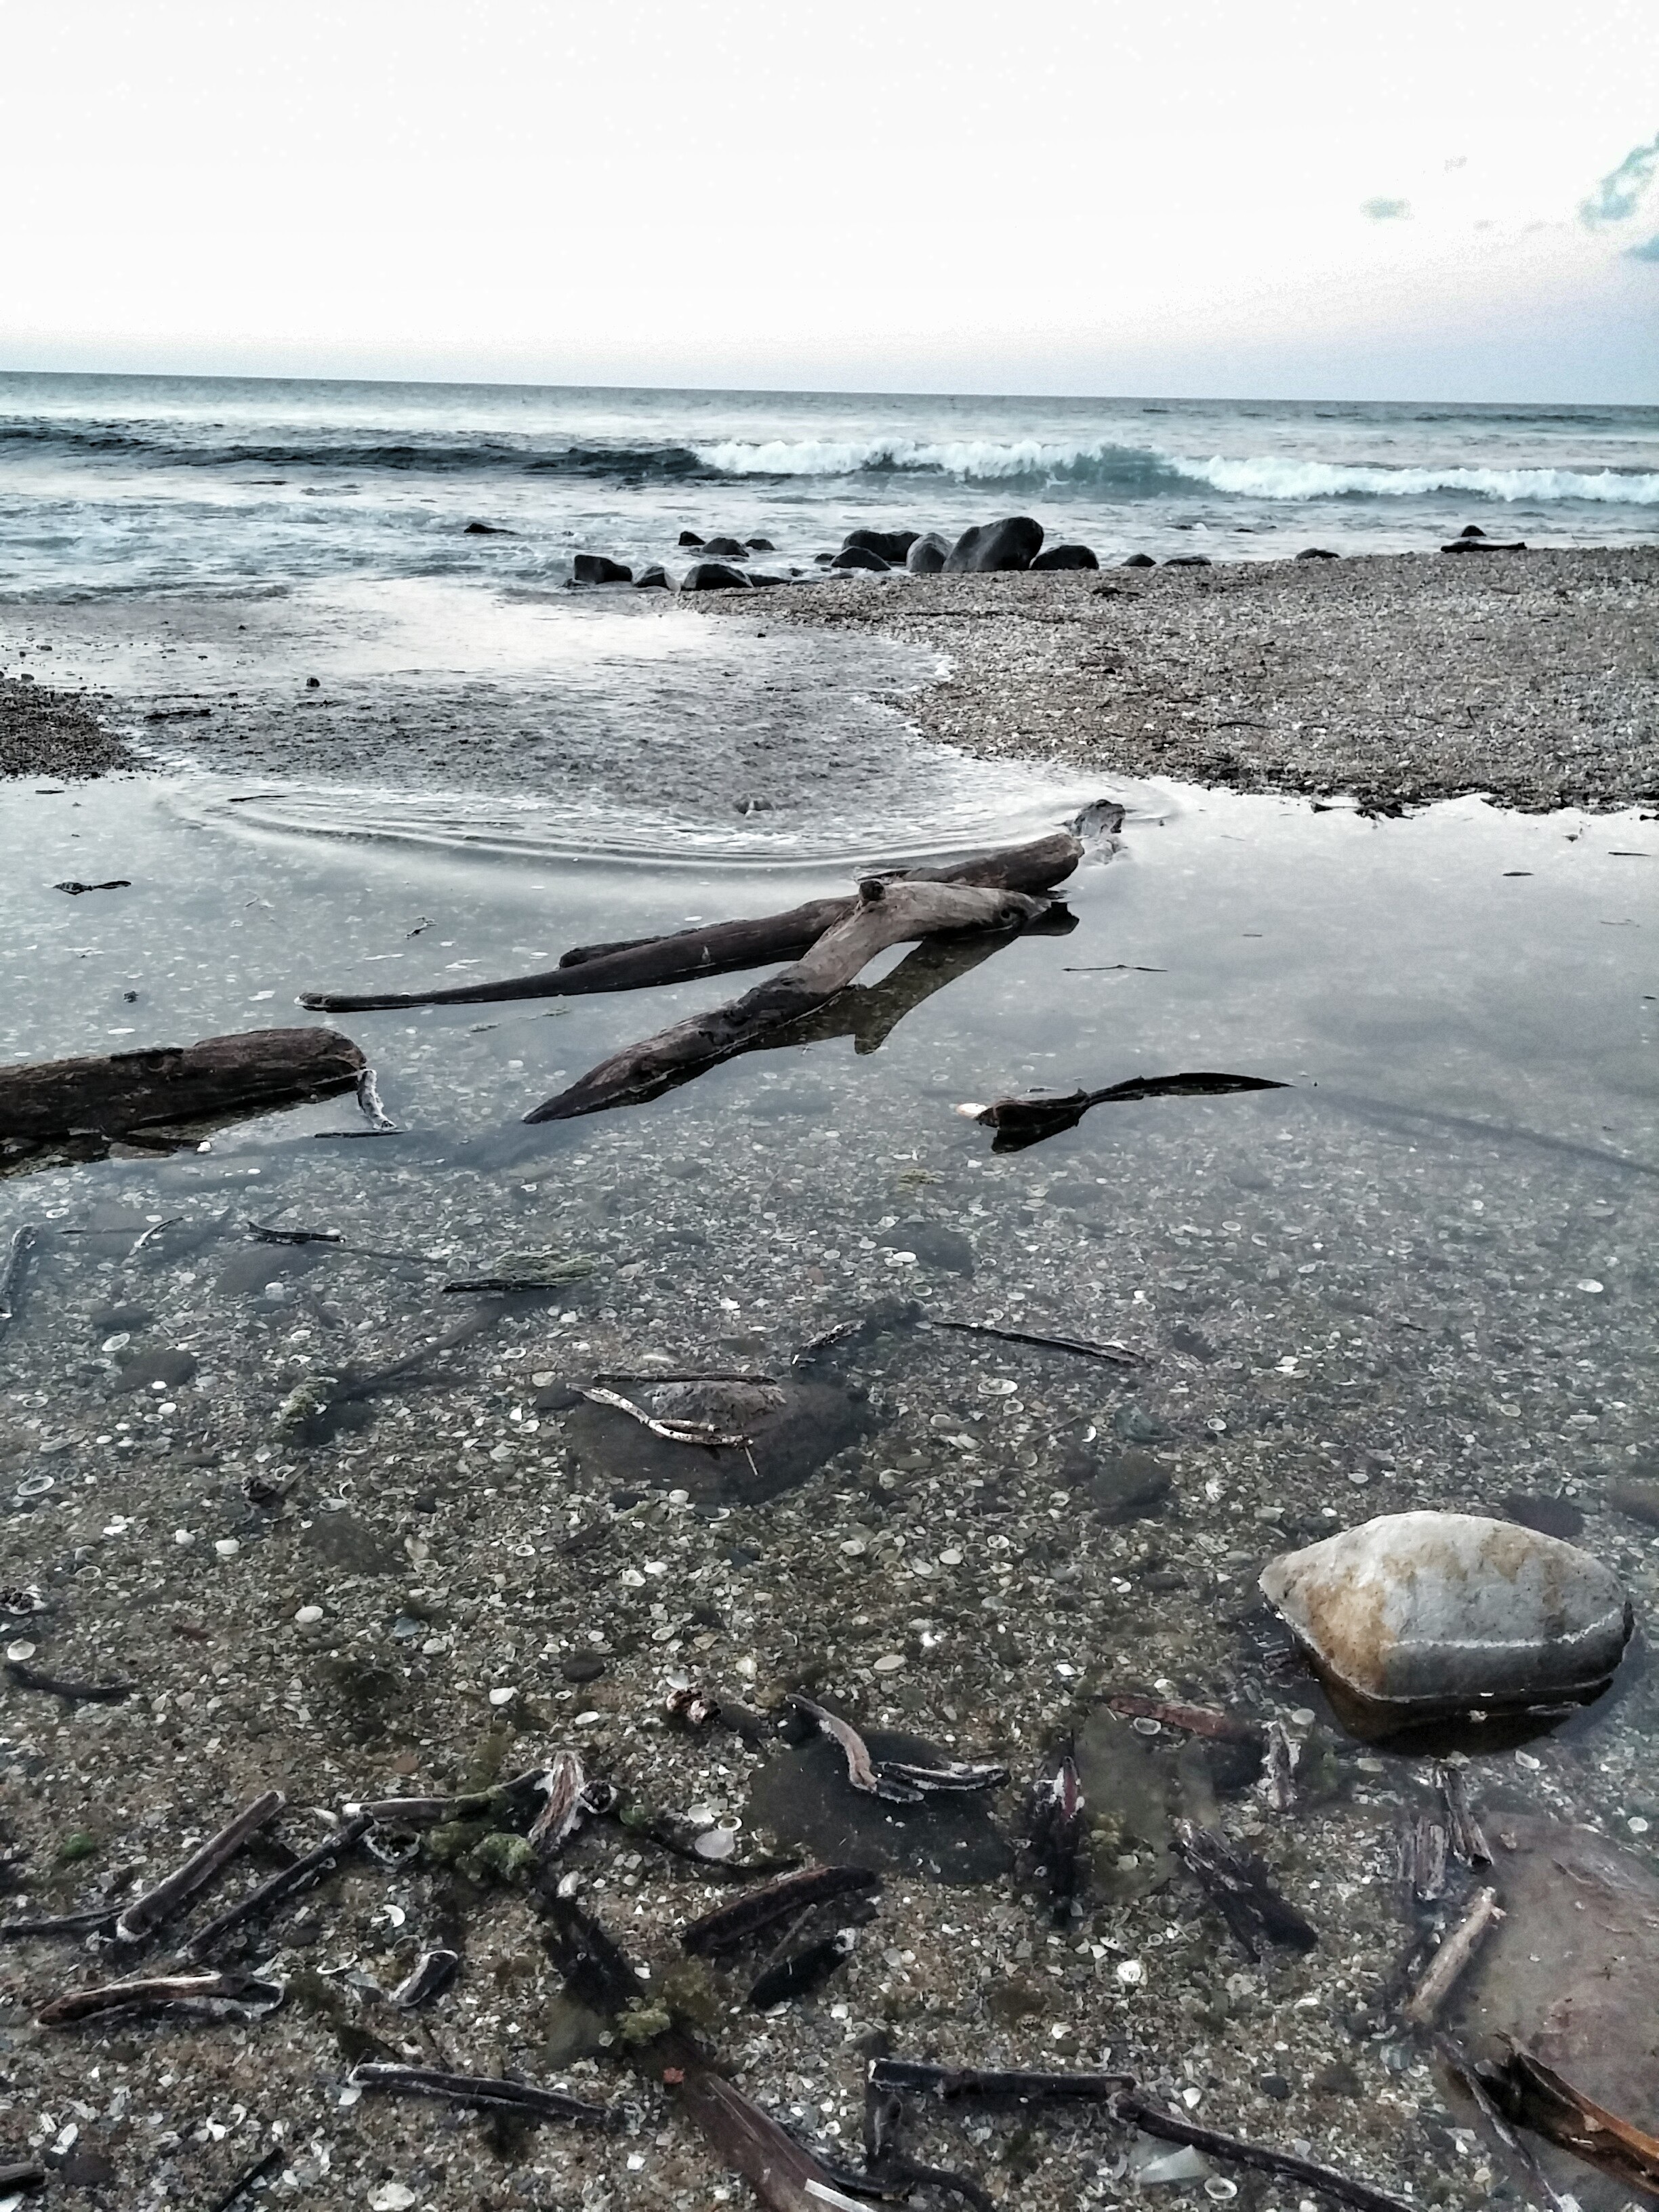
beach, driftwood, sea, coast, water, sand, rock, ocean, winter, shore, wave, ice, body of water, rock pool, australia, mudflat, wind wave